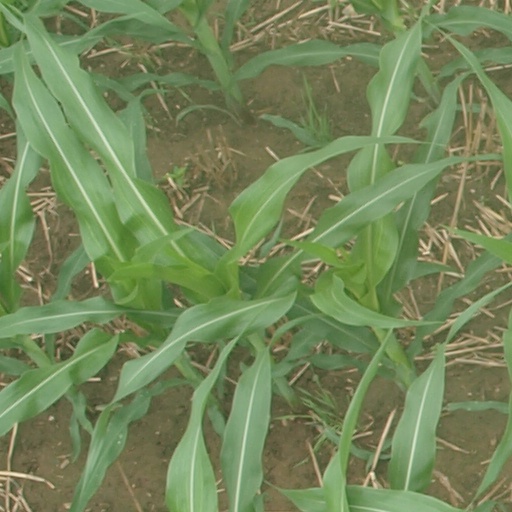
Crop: maize; corn